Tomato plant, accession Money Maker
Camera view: vertical (180 deg); turntable rotation: 150 degrees
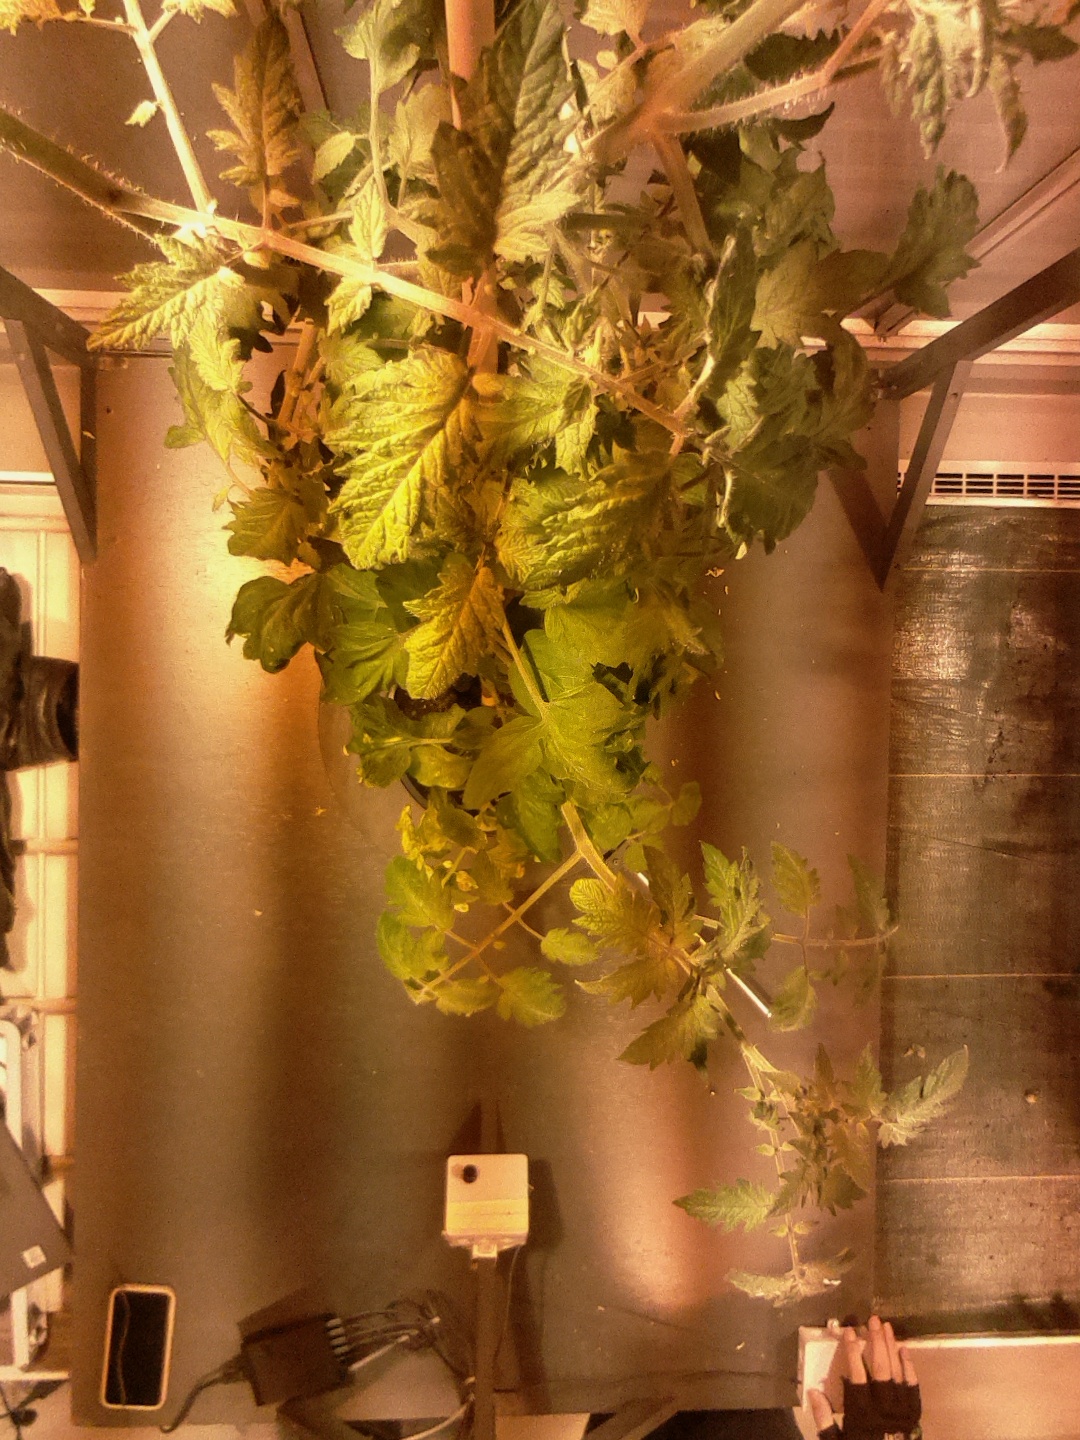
BBCH growth stage 73: 30%-40% of final fruit size